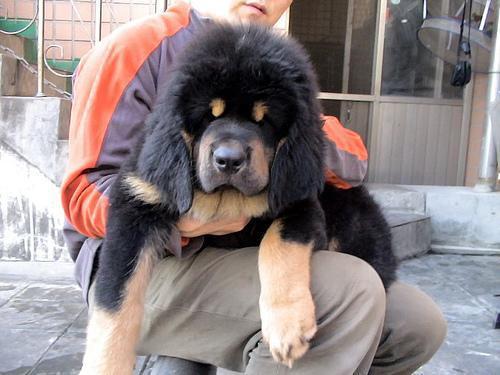
Tibetan_mastiff